Malolo

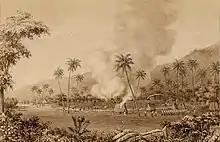
Retaliation taken against Malolo during the United States Exploring Expedition, drawn by Alfred Thomas Agate

Malolo was one of the locations surveyed by members the United States Exploring Expedition under Charles Wilkes in 1840. During their visit, two members of the party, including Midshipman Wilkes Henry, Wilkes' nephew, were killed by natives as they attempted to negotiate for food. In retaliation, 80 plus crewmen from the Expedition's ships attacked and destroyed the villages on Malolo, killing 87, and laid waste to all of the crops.